Angelina Veneziano

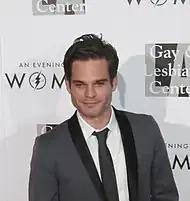
Greg Rikaart plays Kevin Fisher, Angelina's crush, who eventually becomes her husband.

When she first arrived in Genoa City, Angelina set her eyes on Kevin Fisher (Greg Rikaart), whom she developed a huge crush on. Of her crazy crush, DeGarmo said: "Ooh, she wants him bad! Angie has her eyes, her heart and her body set on landing Kevin — and it scares him to death." She said that Kevin was too sweet and nervous, and is weakened to Angelina's preying on him. "She loves seeing him squirm" DeGarmo stated. Of working with Rikaart, she said: "Greg and I can't stop laughing during our scenes together." During an interview with MSN, she stated: "I've had the great pleasure sharing the screen with Mr. Greg Rikaart. Angelina gets a little bit of a crush on Kevin, and she's not afraid not to show it. It's a blast, because she makes him incredibly nervous The sparks that fly on screen are just hilarious. It's wonderful to be a part of." Just before Kevin was set to marry his girlfriend Chloe Mitchell (Elizabeth Hendrickson), Angelina persuaded him to help her escape town, as she was in danger. They returned home safe.